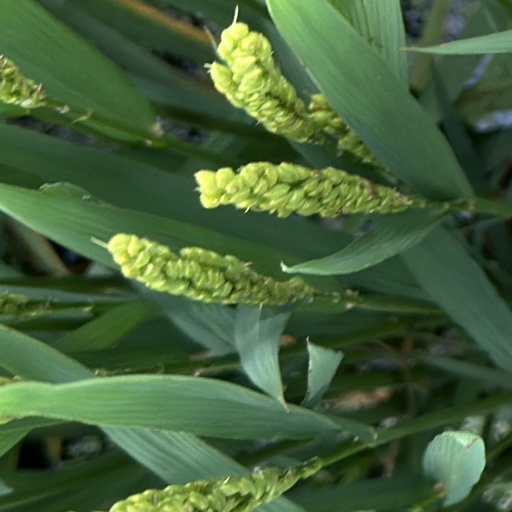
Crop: rice